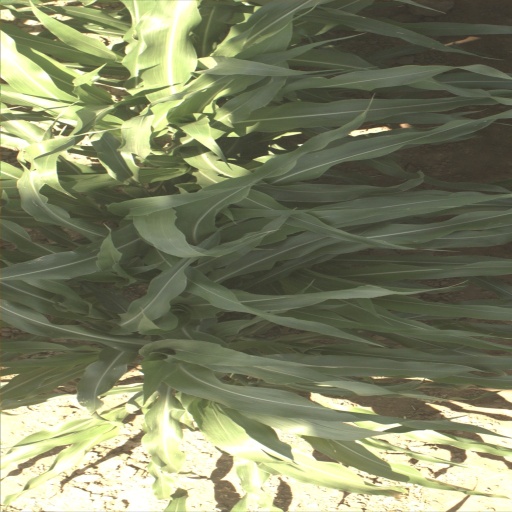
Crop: sorghum